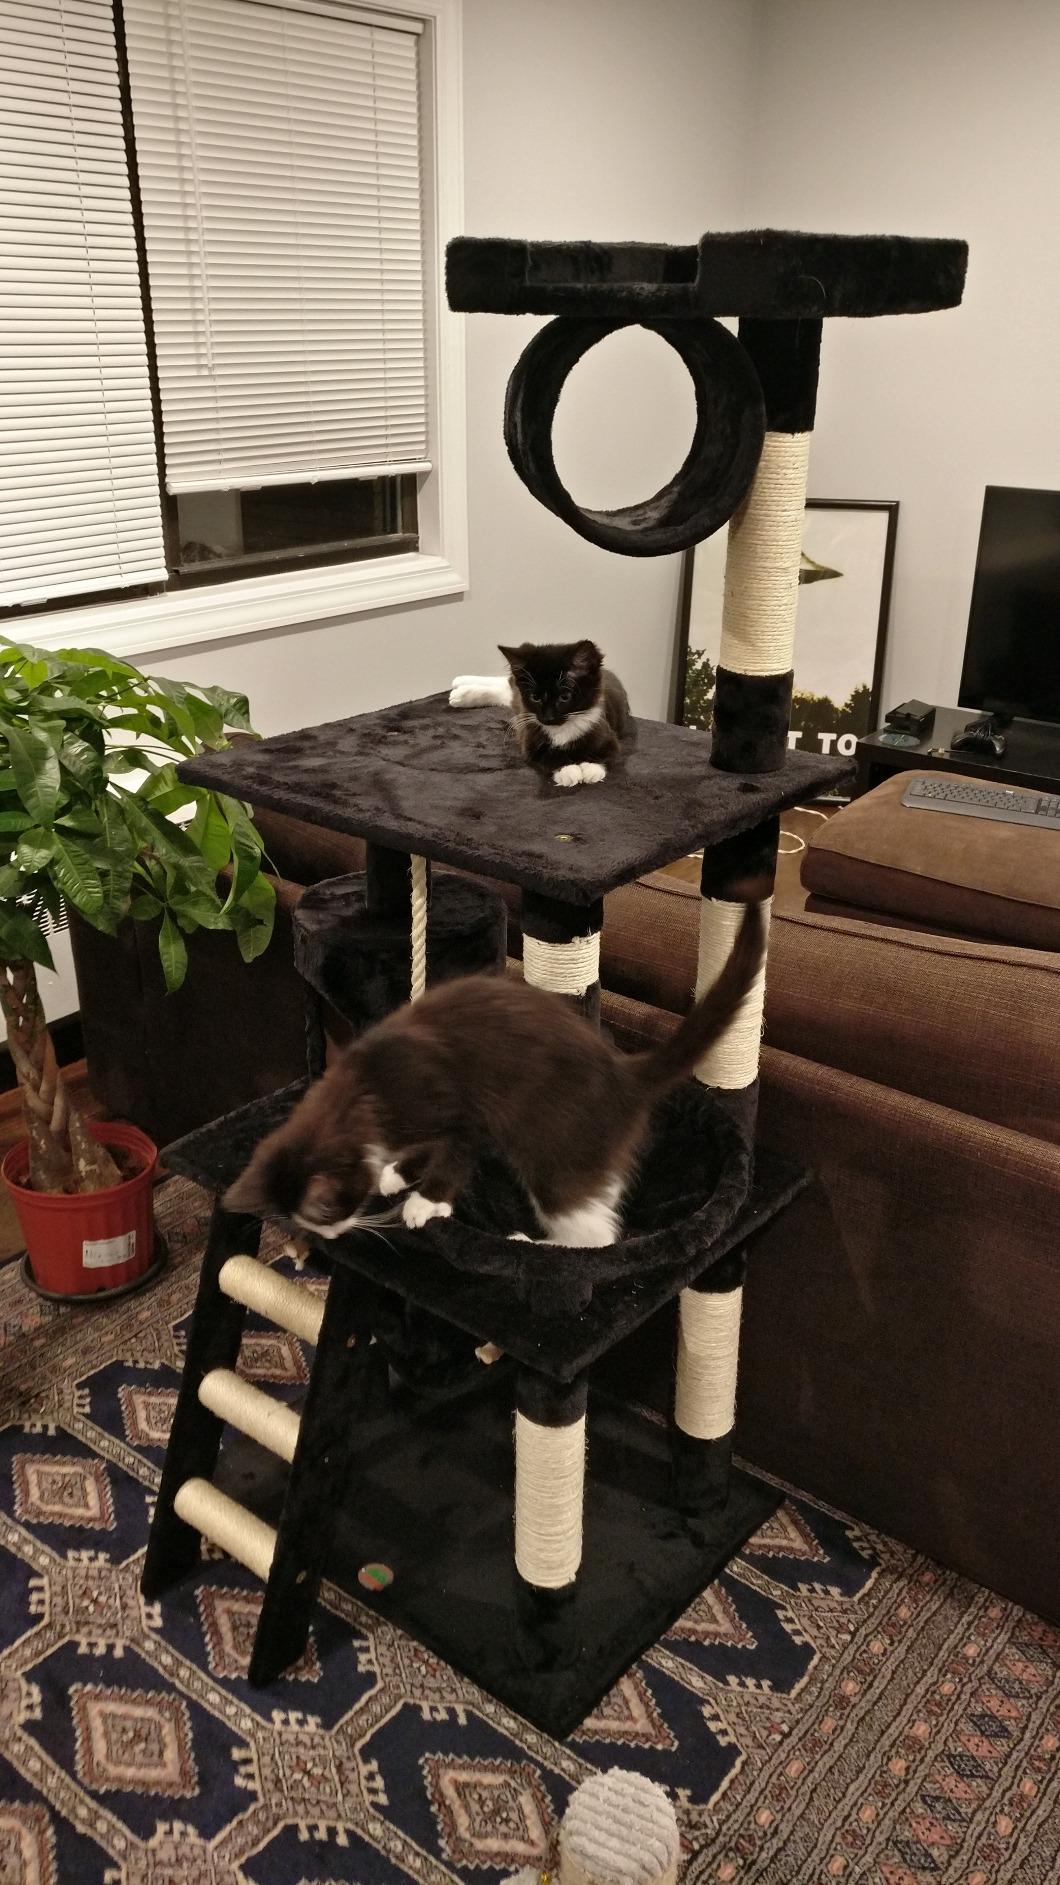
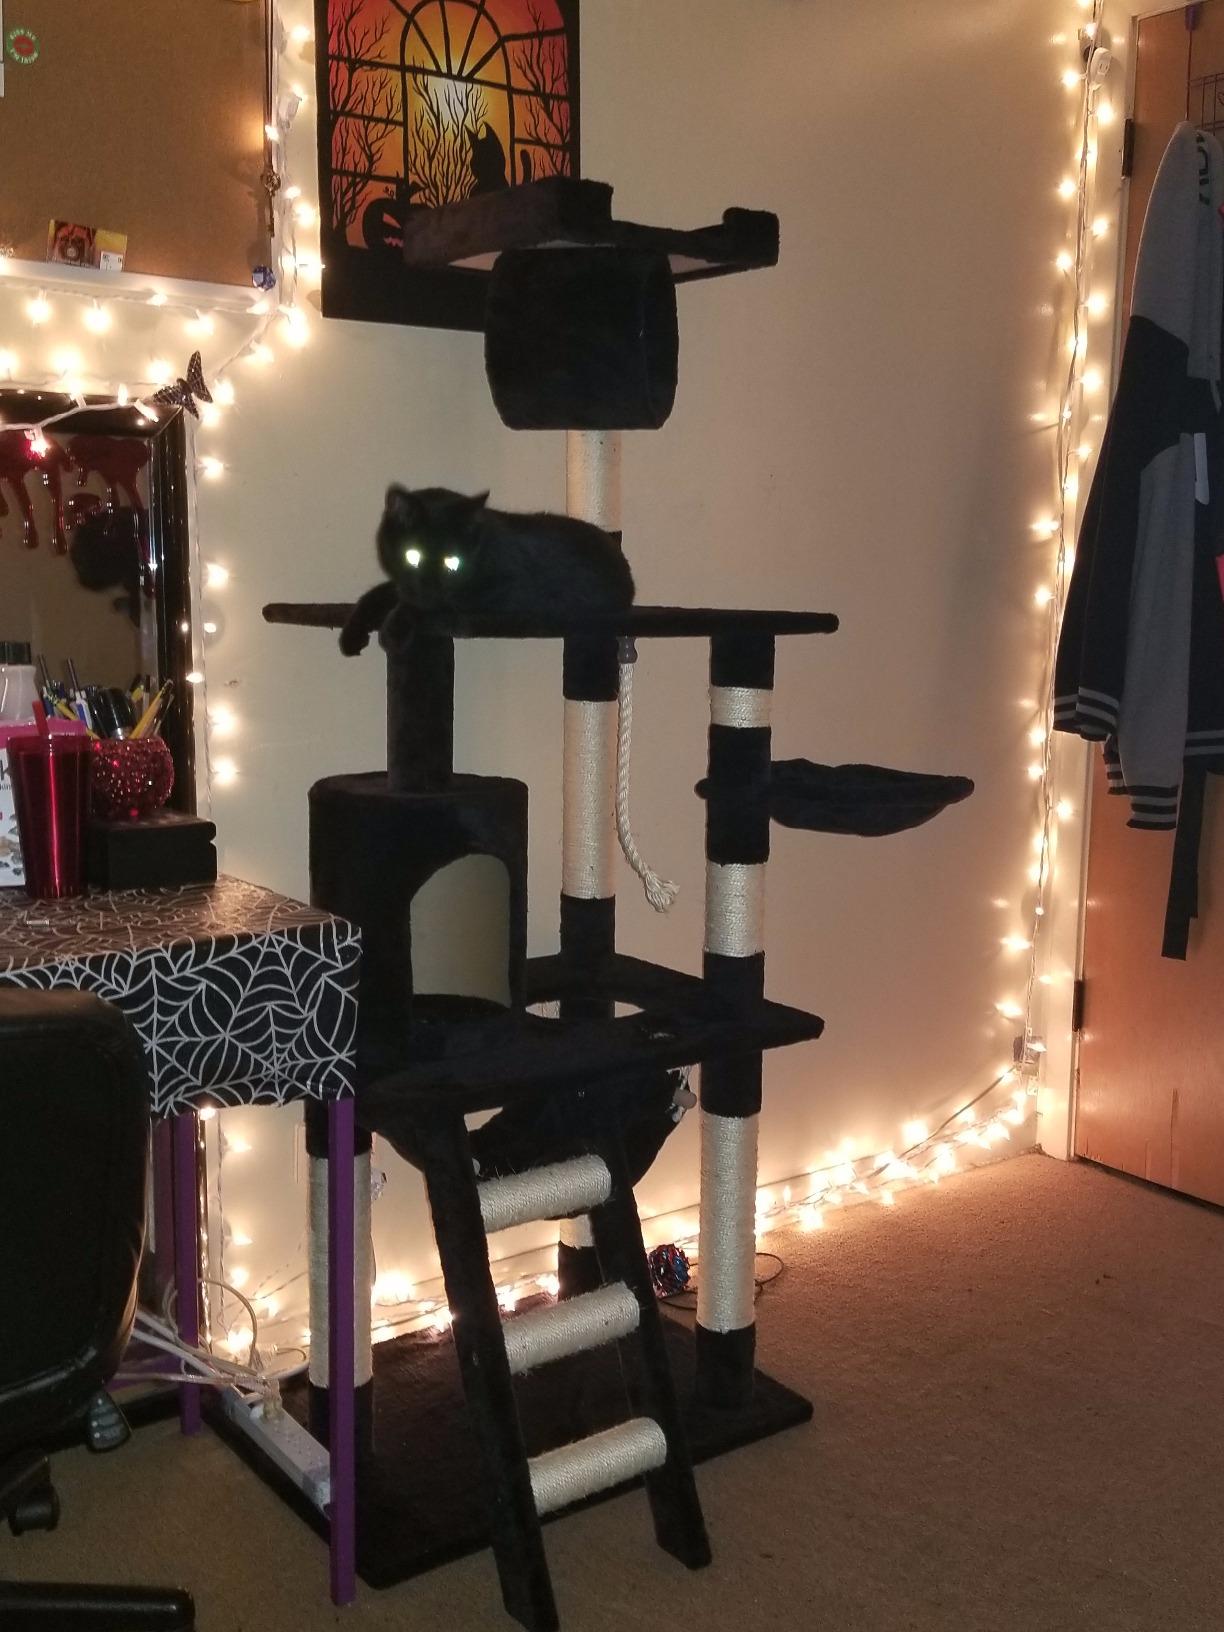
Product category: items_cat tree
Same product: yes